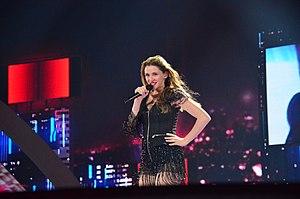
La Macédoine du Nord participe au Concours Eurovision de la chanson, depuis sa quarante-troisième édition, en 1998 et ne l’a encore jamais remporté.